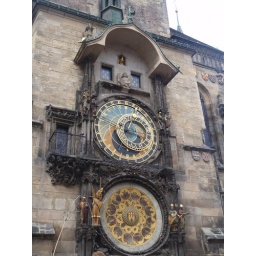
clock tower in prague